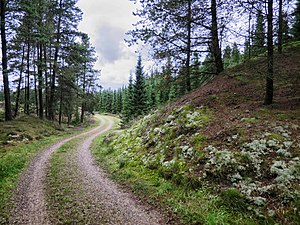
Danmarks nationale cykelruter / Rutetilkoblinger
En del af ruterne inkluderer lange strækninger på grusvej. Her på Vestkystruten.
Vestkystruten, national cykelrute nr. 1, ved Jammerbugten.
Danmarks nationale cykelruter er et netværk af 11 cykelruter på i alt 4.233 km koordineret af Vejdirektoratet. De nationale cykelruter, der primært er tiltænkt cykelturister, er defineret som ruter, der som hovedprincip forløber nord-syd eller øst-vest gennem flere landsdele, og er over 200 km lange. Ruterne bør desuden være farbare i al slags vejr og uden blinde ender, sløjfer og forgreninger.